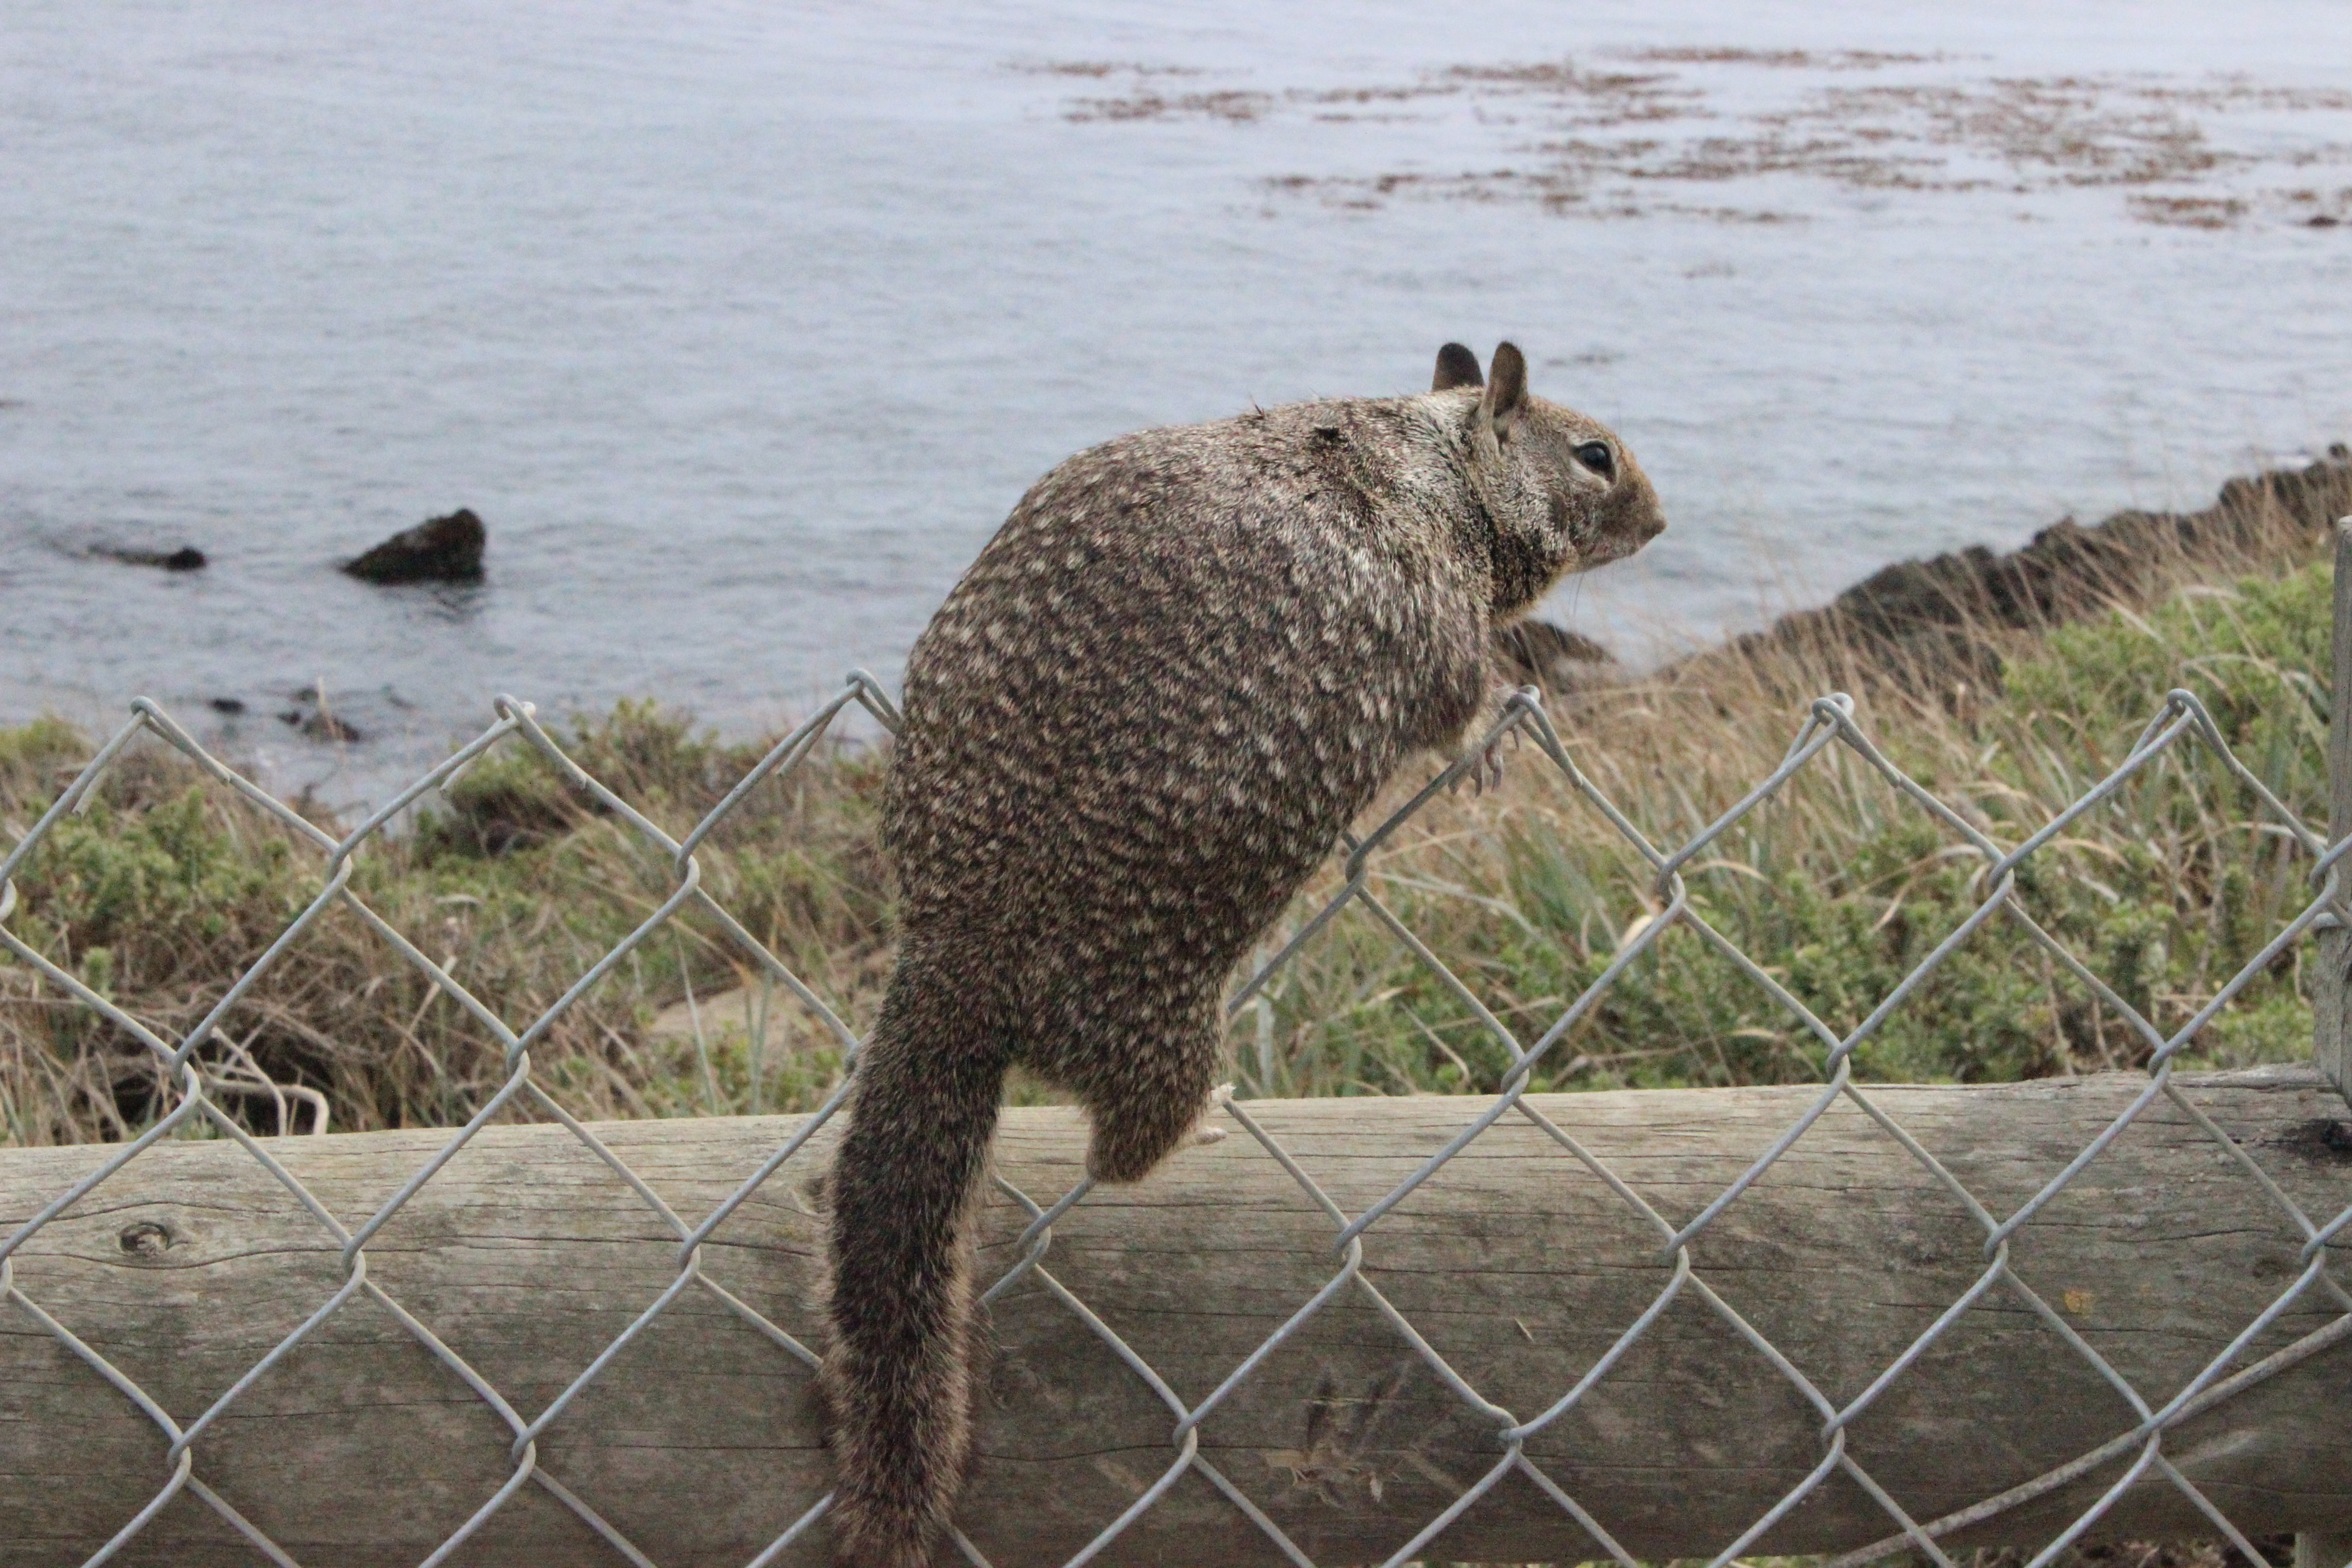
nature, animal, wildlife, fur, mammal, squirrel, rodent, fauna, cheetah, tail, vertebrate, safari